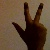
The image shows a hand gesture representing the number 3 in Indian Sign Language.